Schilksee

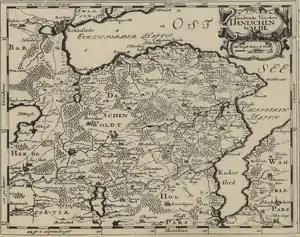
1652 map of the Danish Wahld; Schilksee is on the eastern side of the peninsula, north of Kiel

Schilksee is a town on the Danish Wahld peninsula in the Kieler Förde. In 1959, the town was incorporated into the city of Kiel, therefore today sometimes named as Kiel-Schilksee.